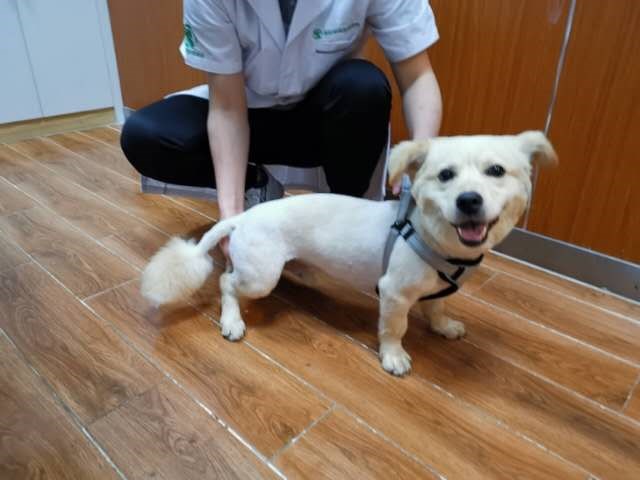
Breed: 2909-n000116-Cardigan